Zachem Chemical Plant in Bydgoszcz

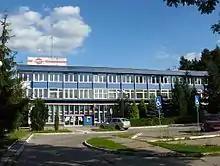
Seat of Nitrochem – Bydgoszcz

Non-purchased areas from the former premises have been included from 2004 by steps into the "Bydgoszcz Industrial and Technological Park" located south east of the city.